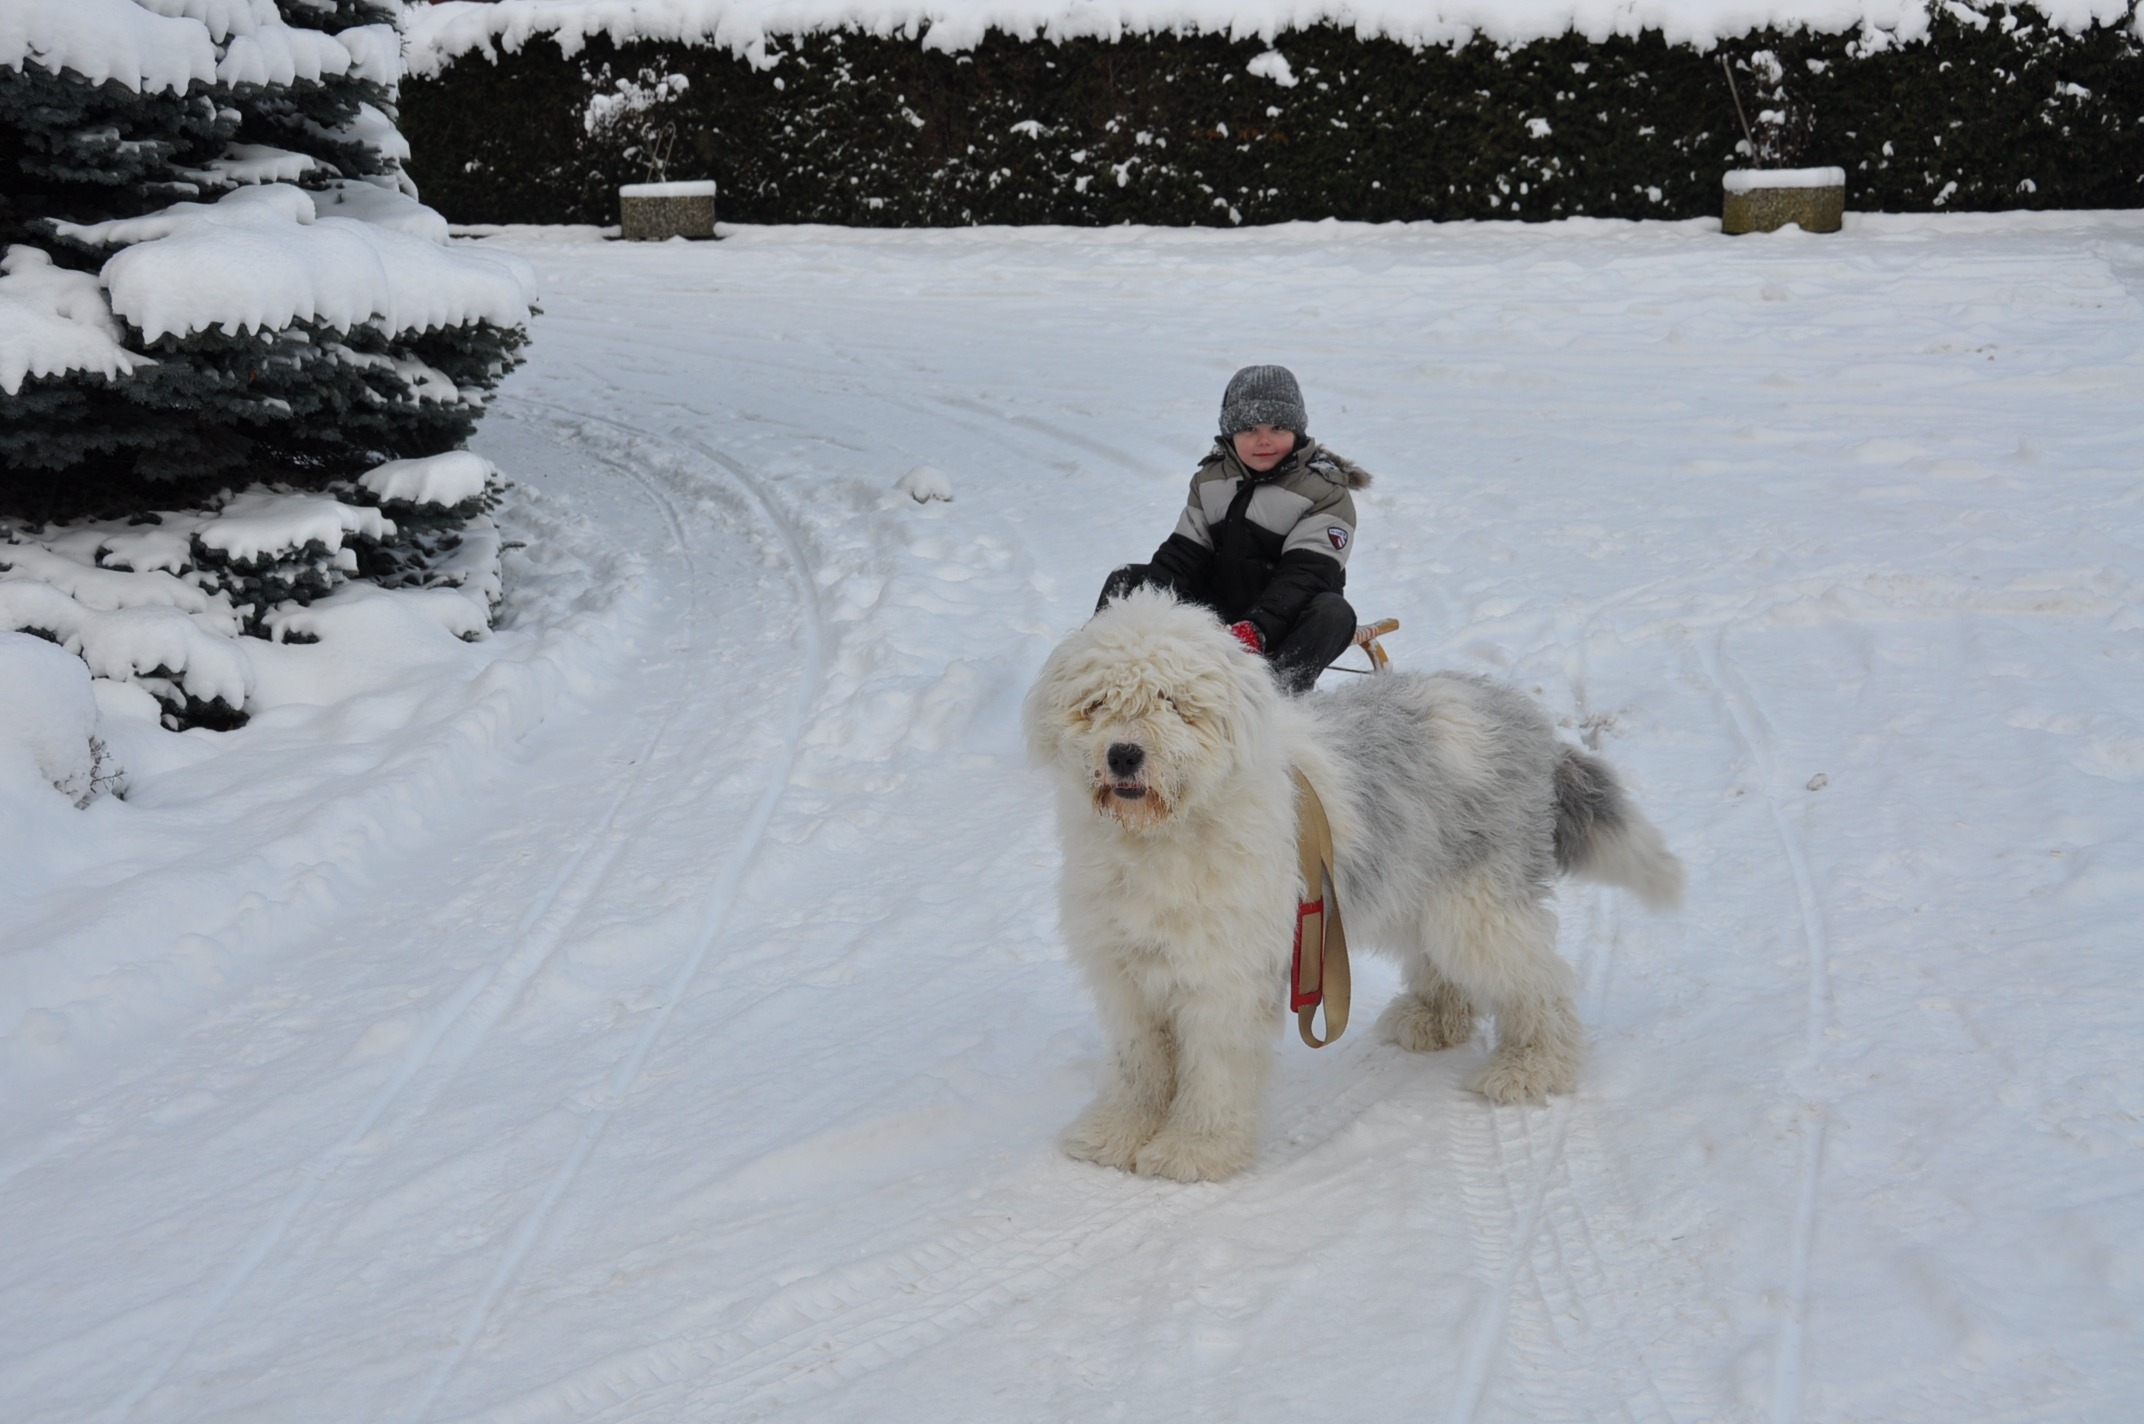
snow, winter, boy, dog, vehicle, weather, mammal, slide, dog like mammal, dog breed group, dog crossbreeds